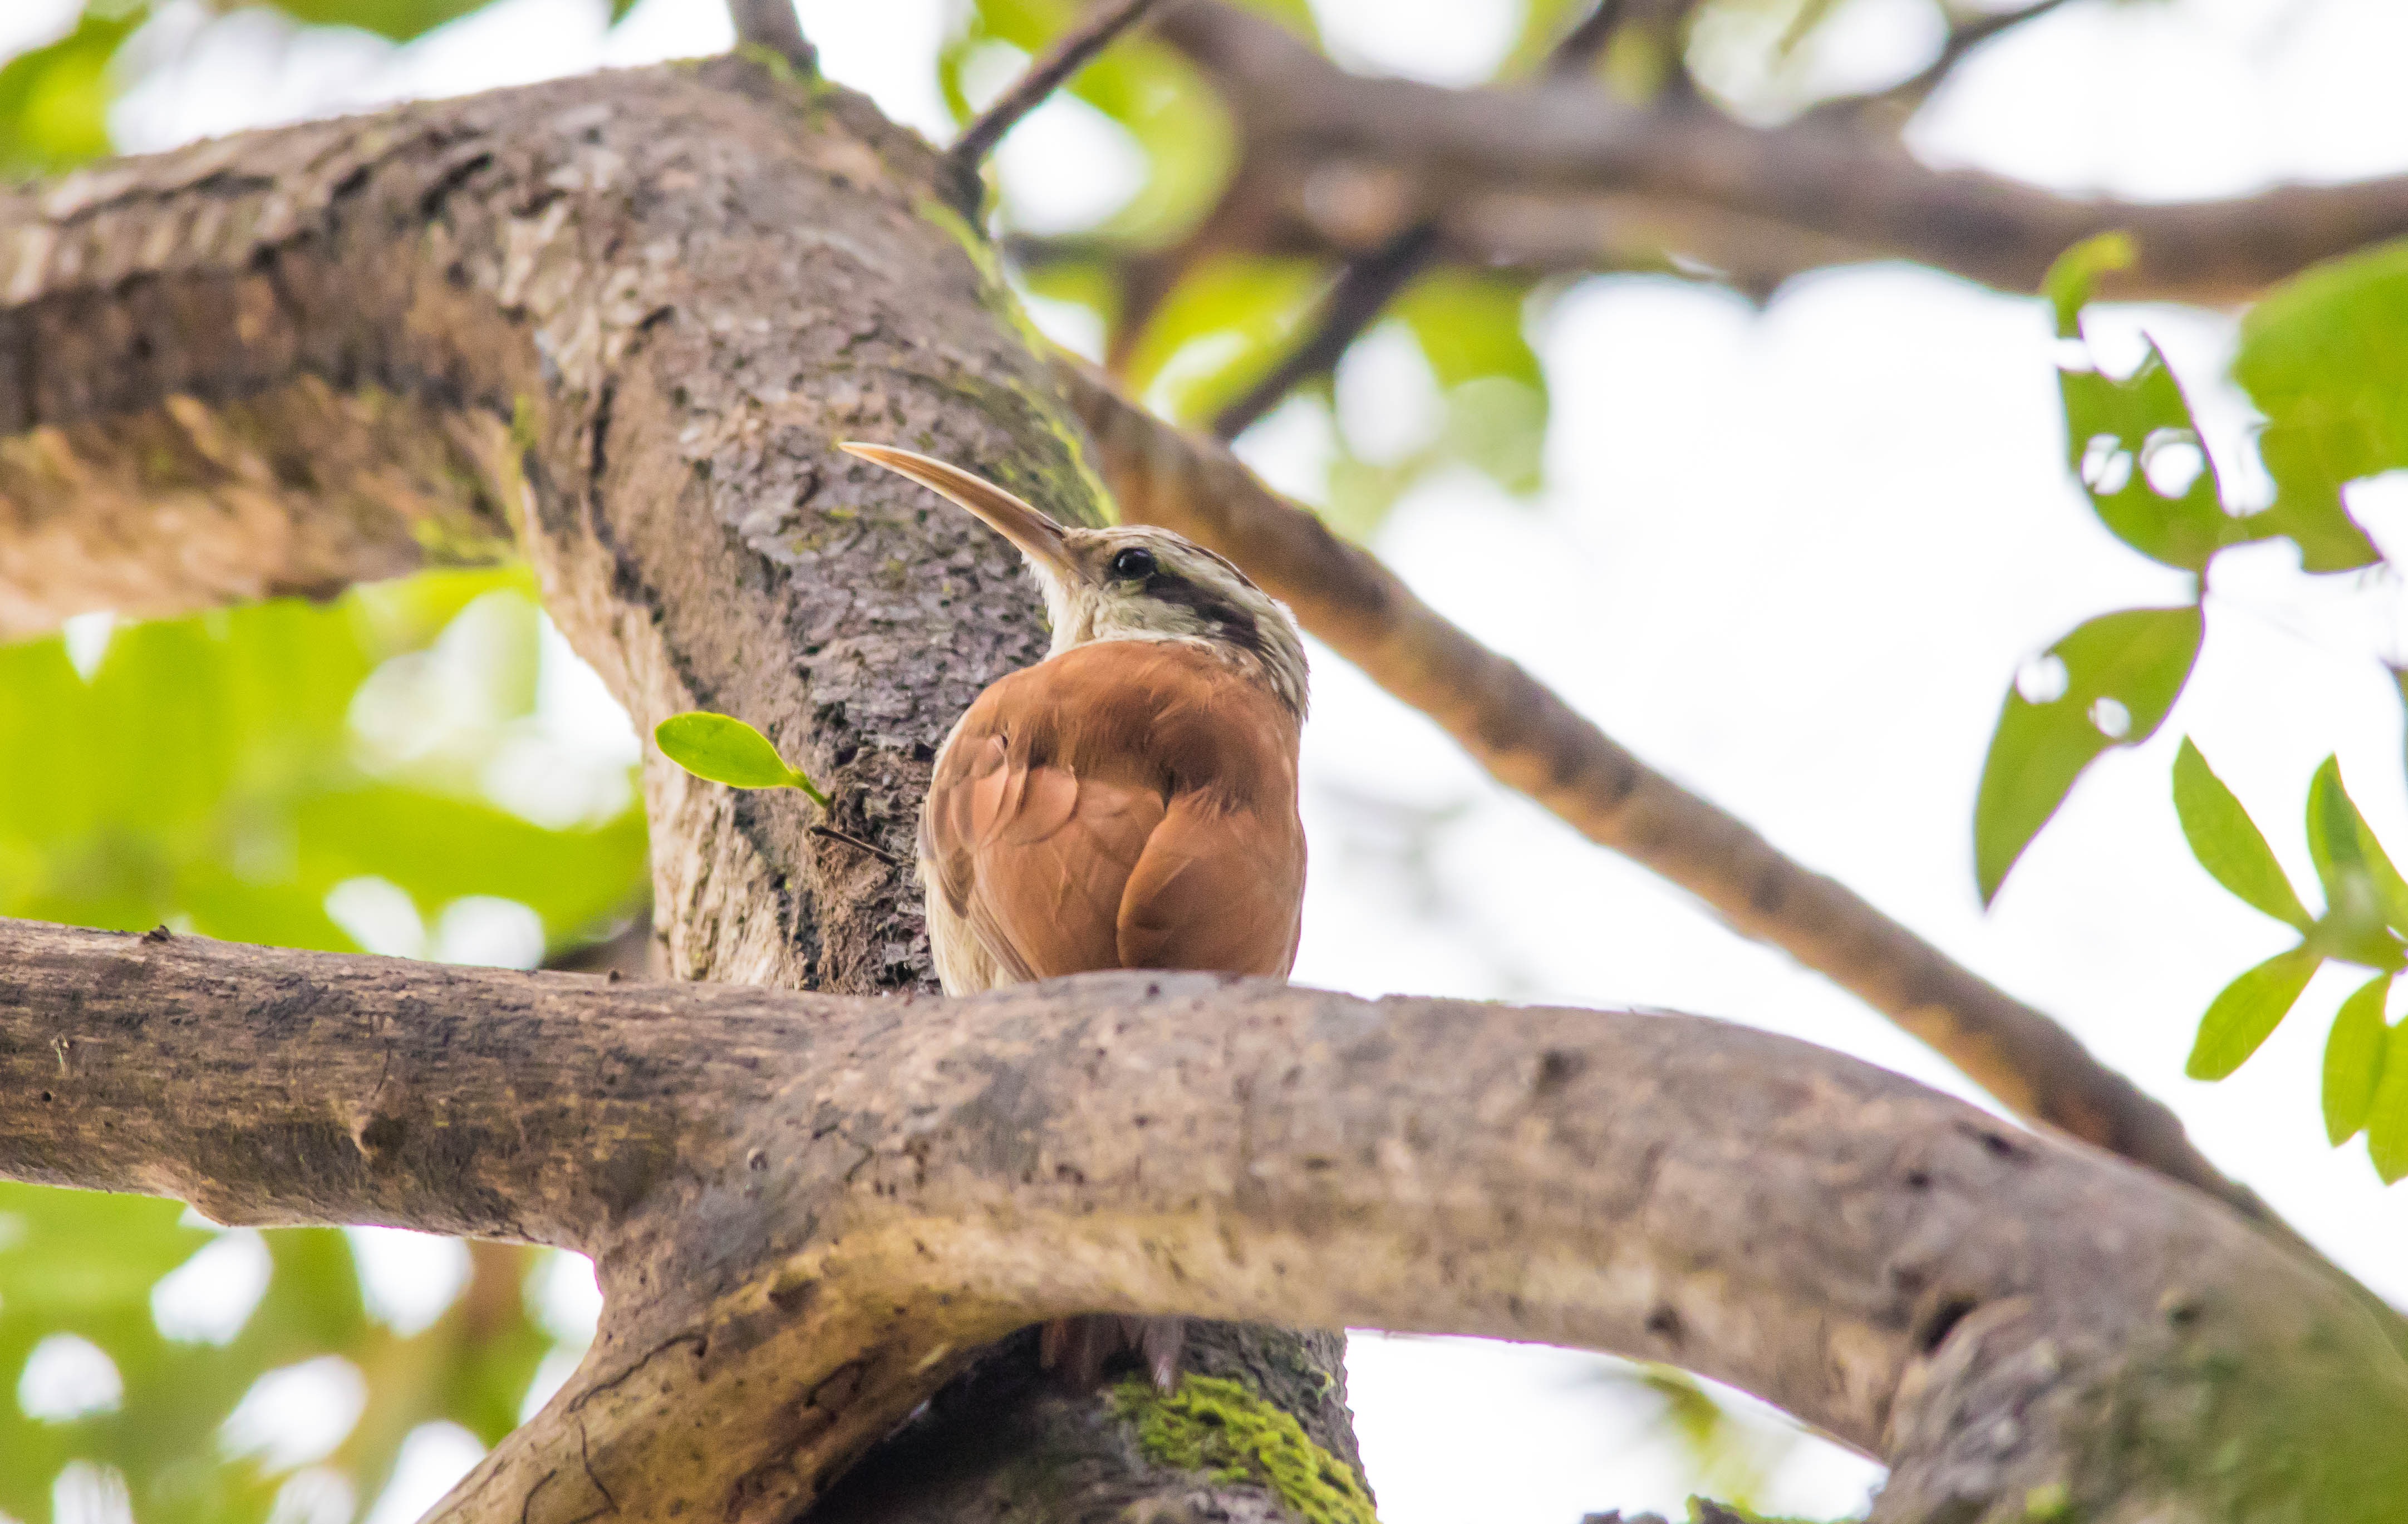
tree, nature, branch, bird, plant, leaf, flower, trunk, wildlife, jungle, botany, reptile, fauna, lizard, animals, rainforest, birdie, tropical birds, woody plant, scaled reptile